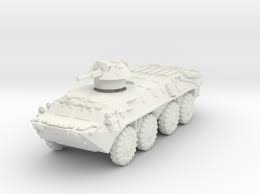
Label: BTR-70